Speed dating

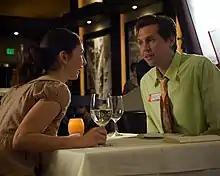
Two people paired up on a speed date, each wearing a name tag

Speed dating is a formalized matchmaking process with the purpose of encouraging eligible singles to meet new potential partners in a very short period of time, so that interested pairs can continue meeting each other after the event.